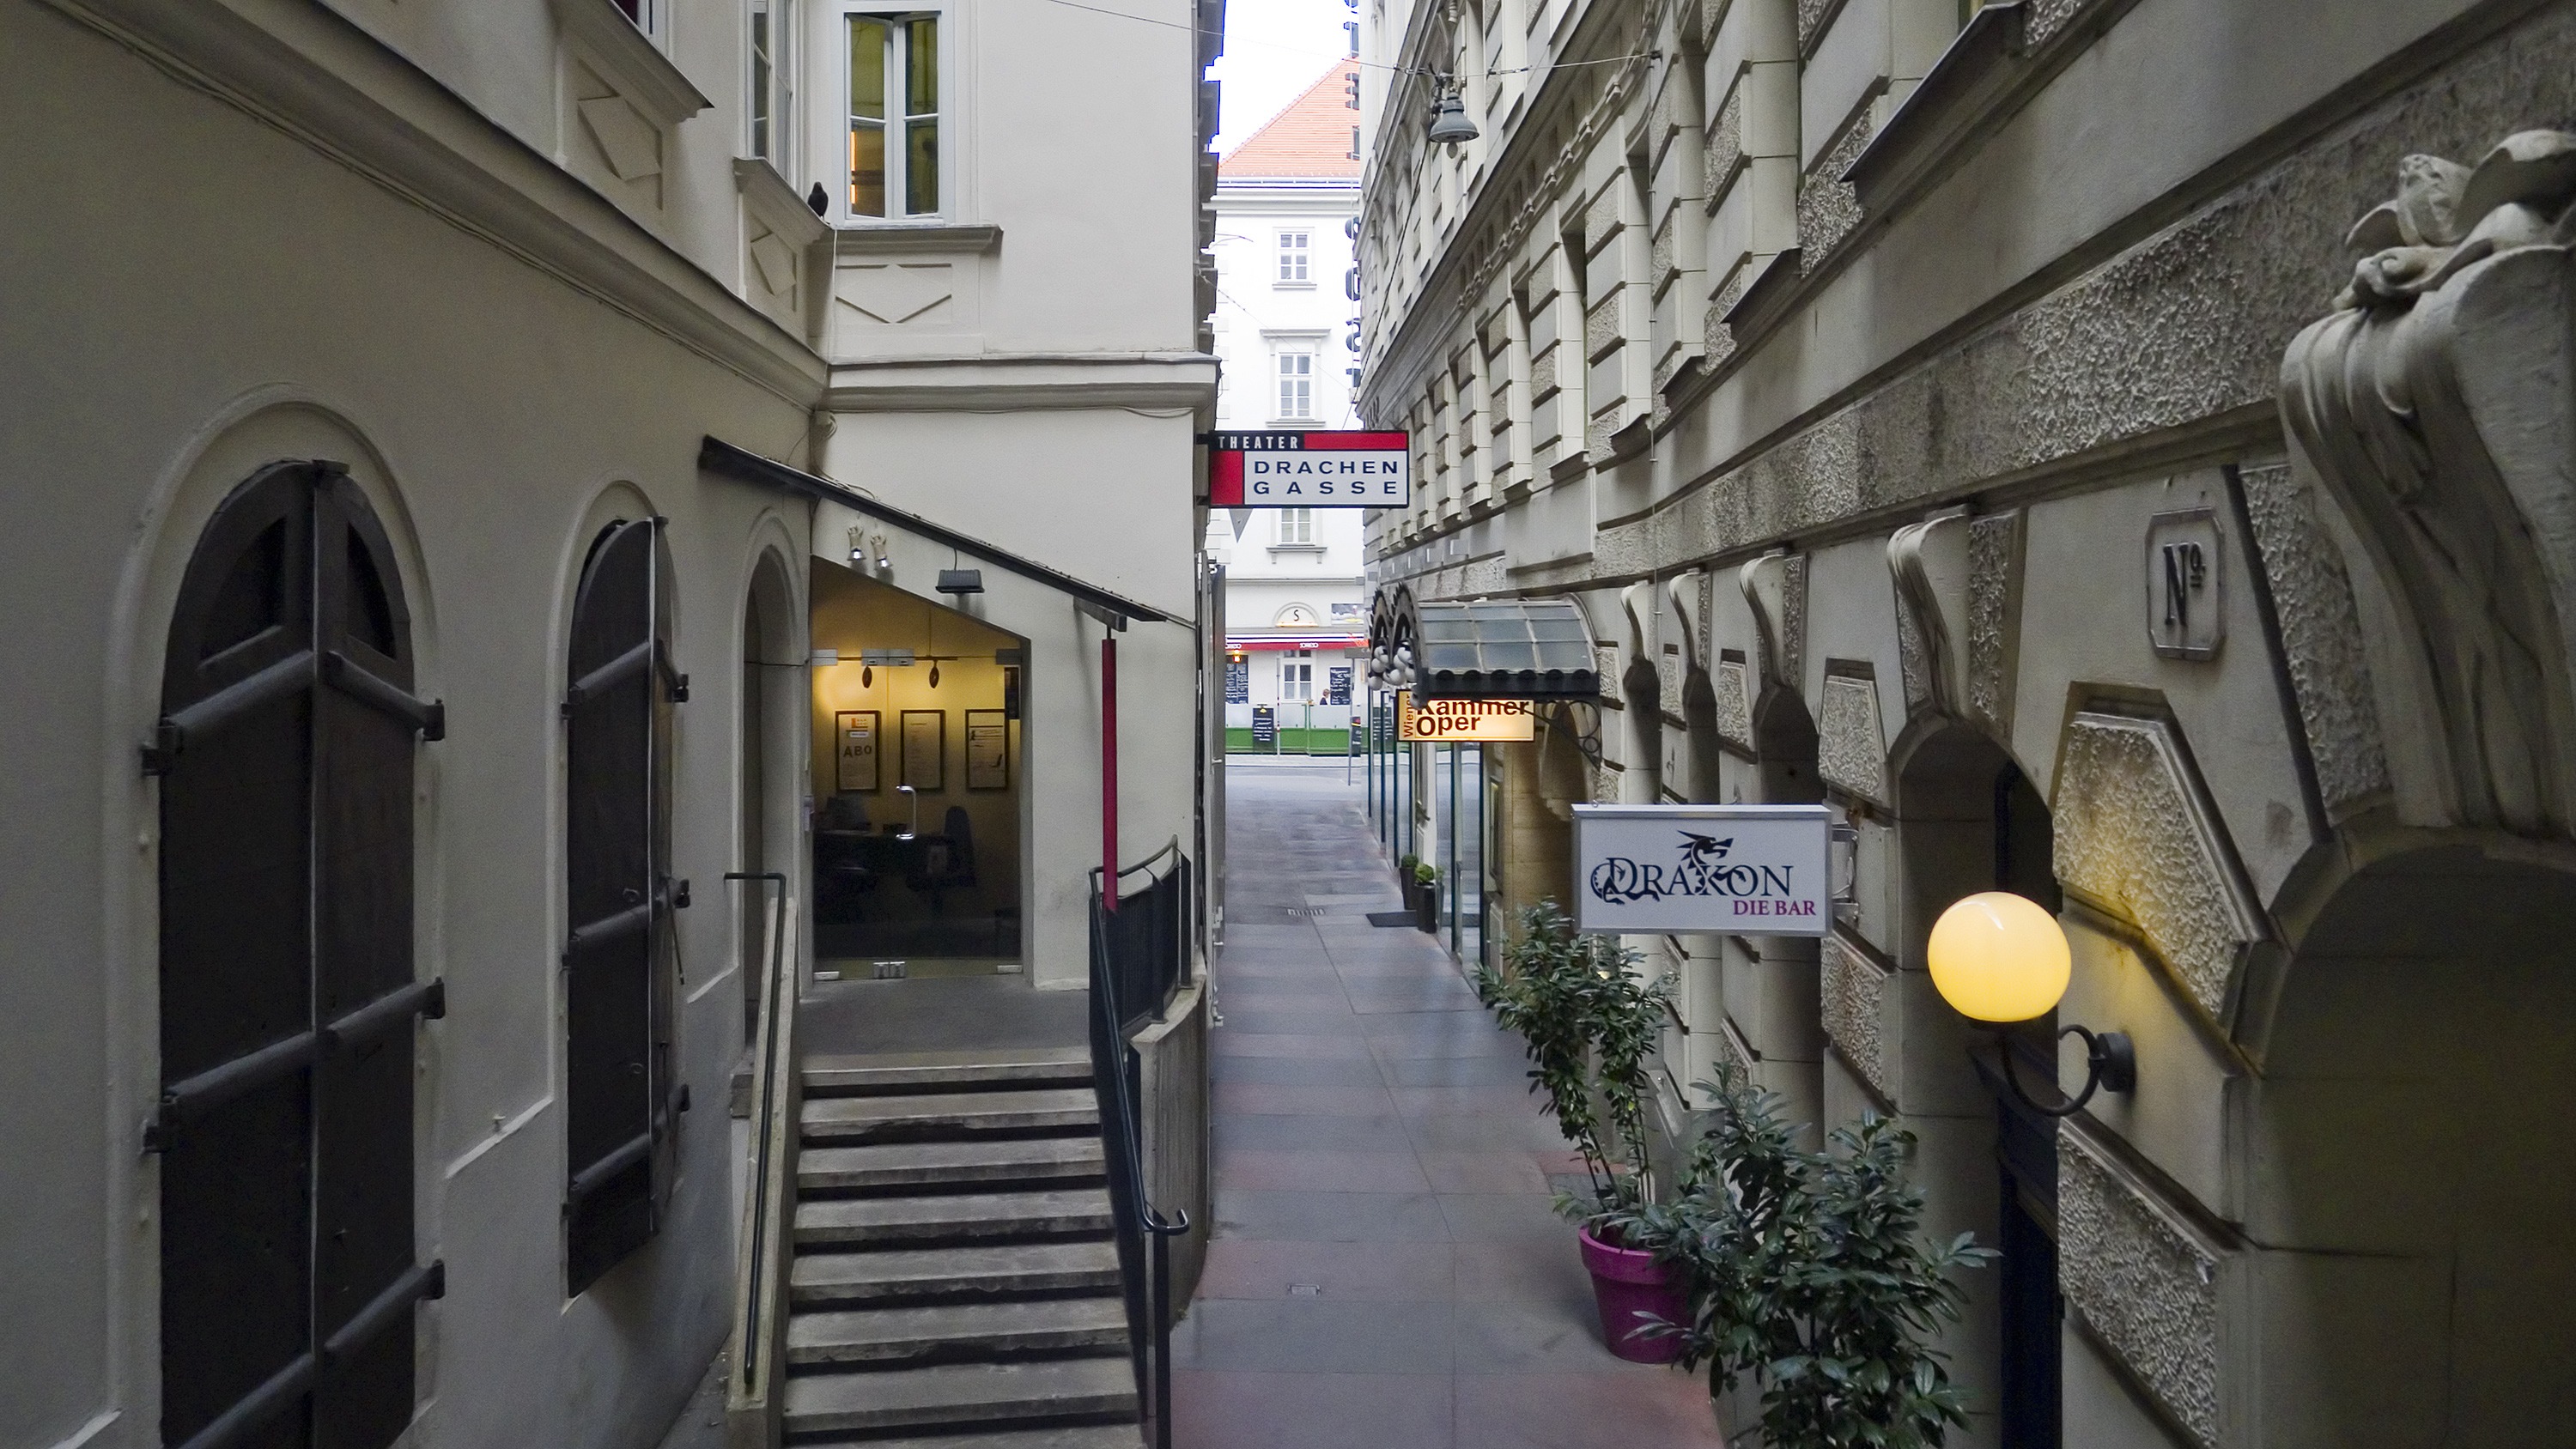
architecture, road, street, sidewalk, town, alley, city, urban, steps, walkway, facade, business, lamp post, lane, lighting, austria, structures, outside, lights, buildings, infrastructure, vienna, arcade, cities, neighbourhood, urban area